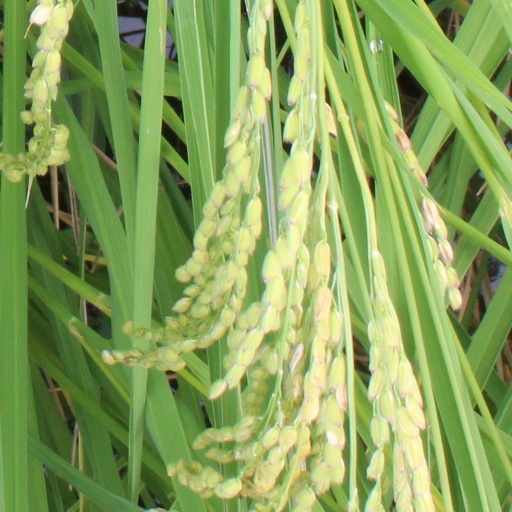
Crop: rice